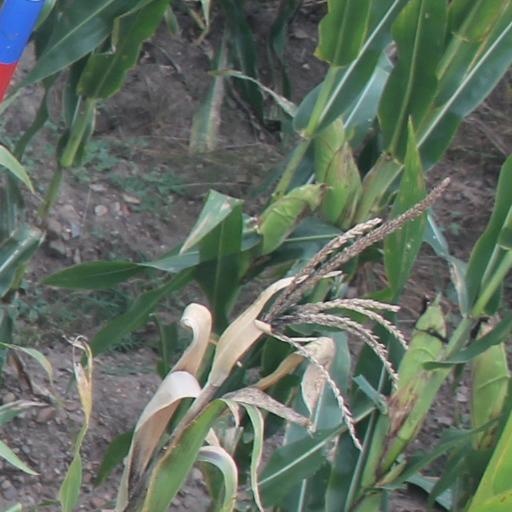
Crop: maize; corn